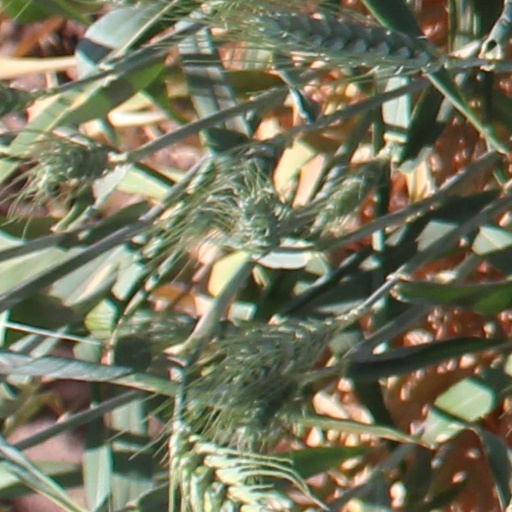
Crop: wheat